Vordingborg

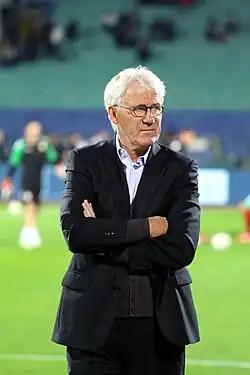
Morten Olsen, 2012

Vordingborg is served by Vordingborg railway station which is located on the South Line which connects Copenhagen with the islands of Falster and Lolland. It offers direct regional rail services to Copenhagen and . From the station there is also bus connection to the towns of Stege, Præstø, Næstved and Maribo, as well as city bus lines.